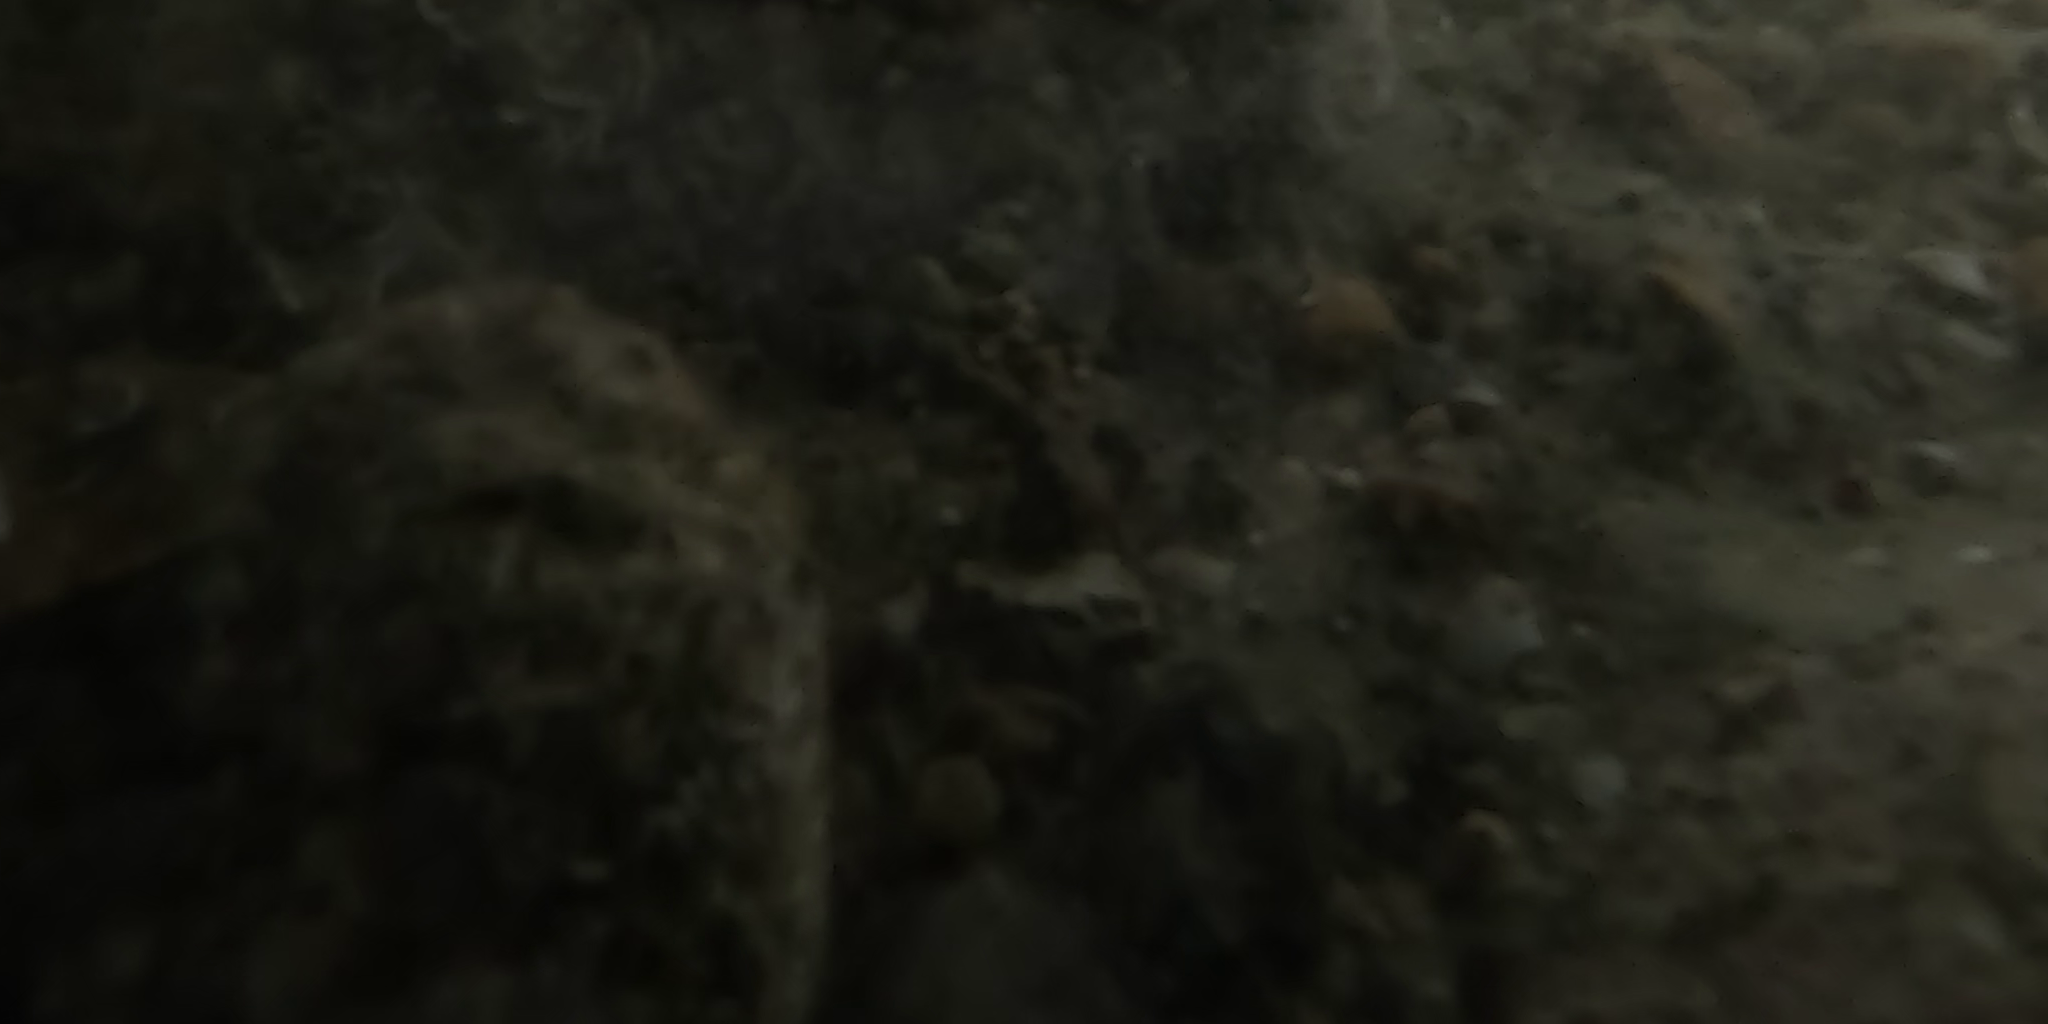
Seabed habitat: stone